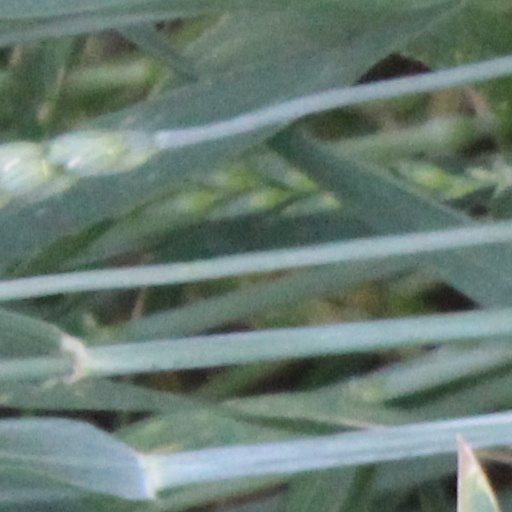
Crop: wheat